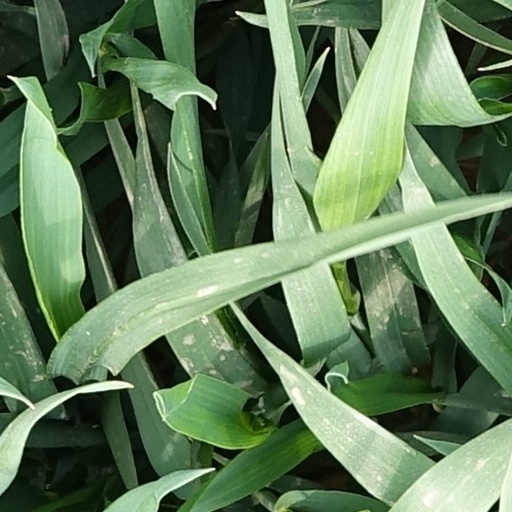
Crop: wheat